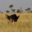
Label: bird